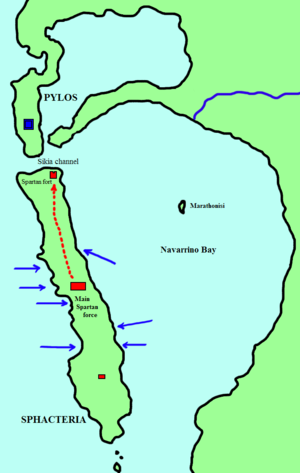
La bataille de Sphactérie, en 425 av. J.-C., pendant la guerre du Péloponnèse, voit une victoire athénienne sur Sparte. C’est une étape importante de l’histoire militaire, puisqu’une troupe d’infanterie légère vainquit une phalange d’hoplites.
La Guerre du Péloponnèse, ou Histoire de la guerre du Péloponnèse est un ouvrage de l'historien athénien Thucydide écrit à la fin du Vᵉ siècle av. J.-C. et publié au début du siècle suivant, et qui raconte la guerre du Péloponnèse opposant la ligue du Péloponnèse, dirigée par Sparte, à la ligue de Délos, menée par Athènes ; il est généralement considéré comme la première œuvre constituant un récit historique fidèle et rigoureux.